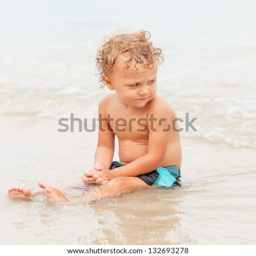
little boy playing on the beach .